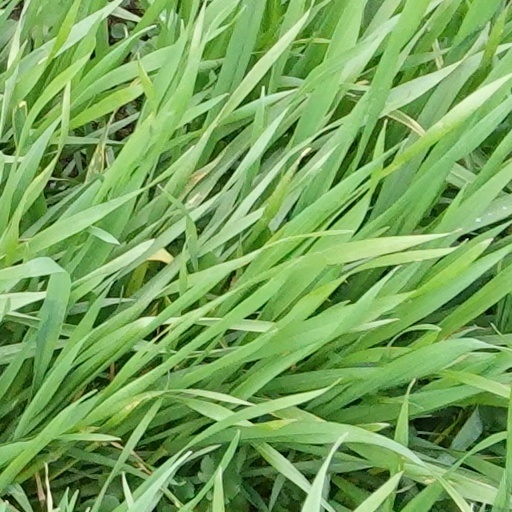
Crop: wheat